Sergey Kuzovlev

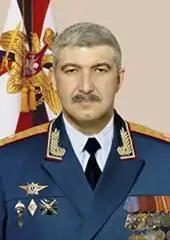

Sergey Yuryevich Kuzovlev (Russian: Сергей Юрьевич Кузовлев; born 7 January 1967) is a Russian military officer. , he holds the rank of colonel general, and commands the Moscow Military District.